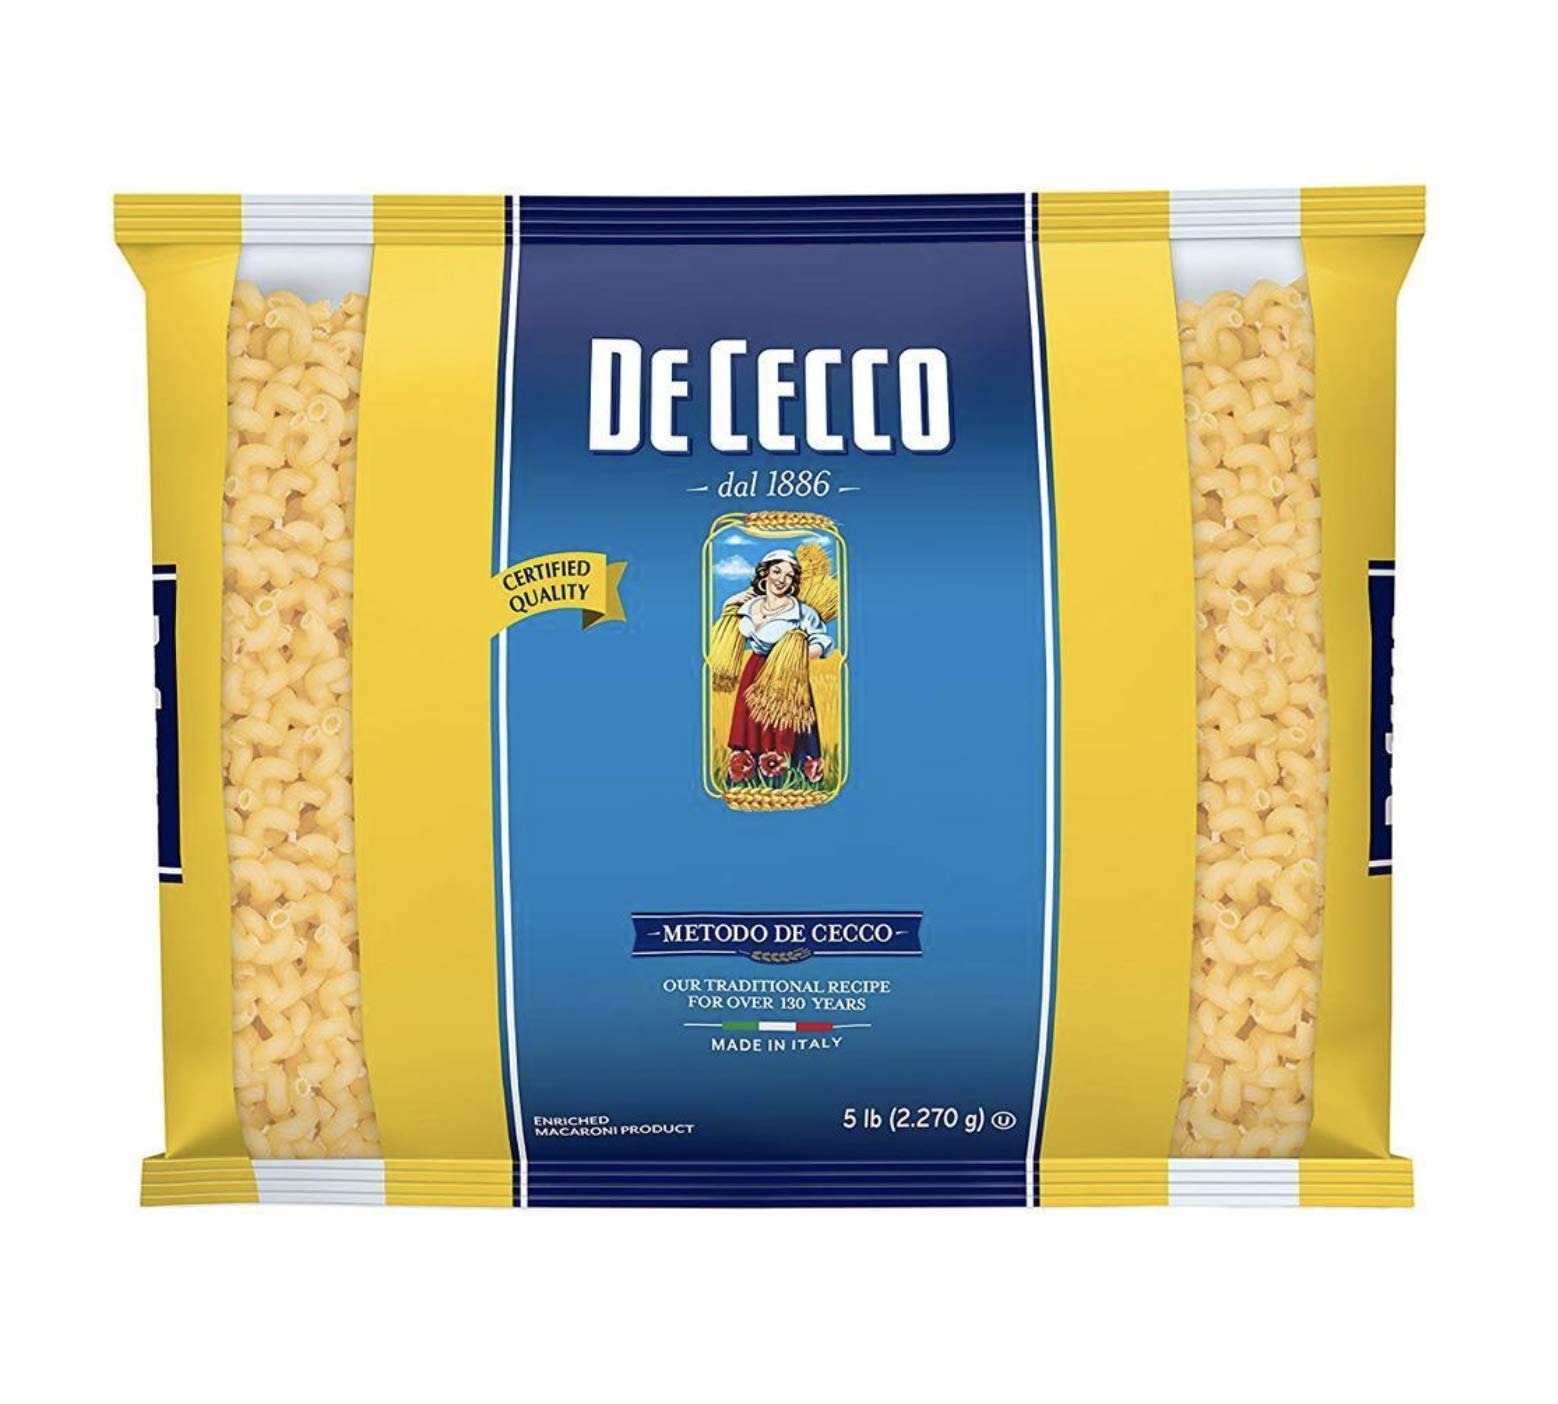
Item Name: De Cecco Pasta Cavatappi Macoroni Product 5 lbs
Value: 80.0
Unit: Fl Oz

Price: 10.51